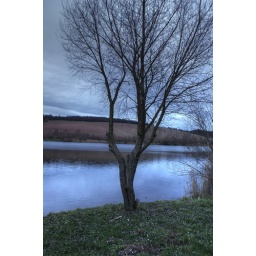
A tree at the lake in Teistungen near Duderstadt